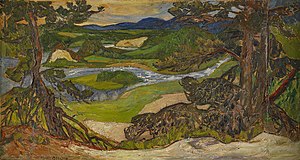
Faxälven
Sommarafton vid Faxälven, maleri af Helmer Osslund.
Faxälven er en bjergelv i landskaperne Jämtland og Ångermanland i Sverige.